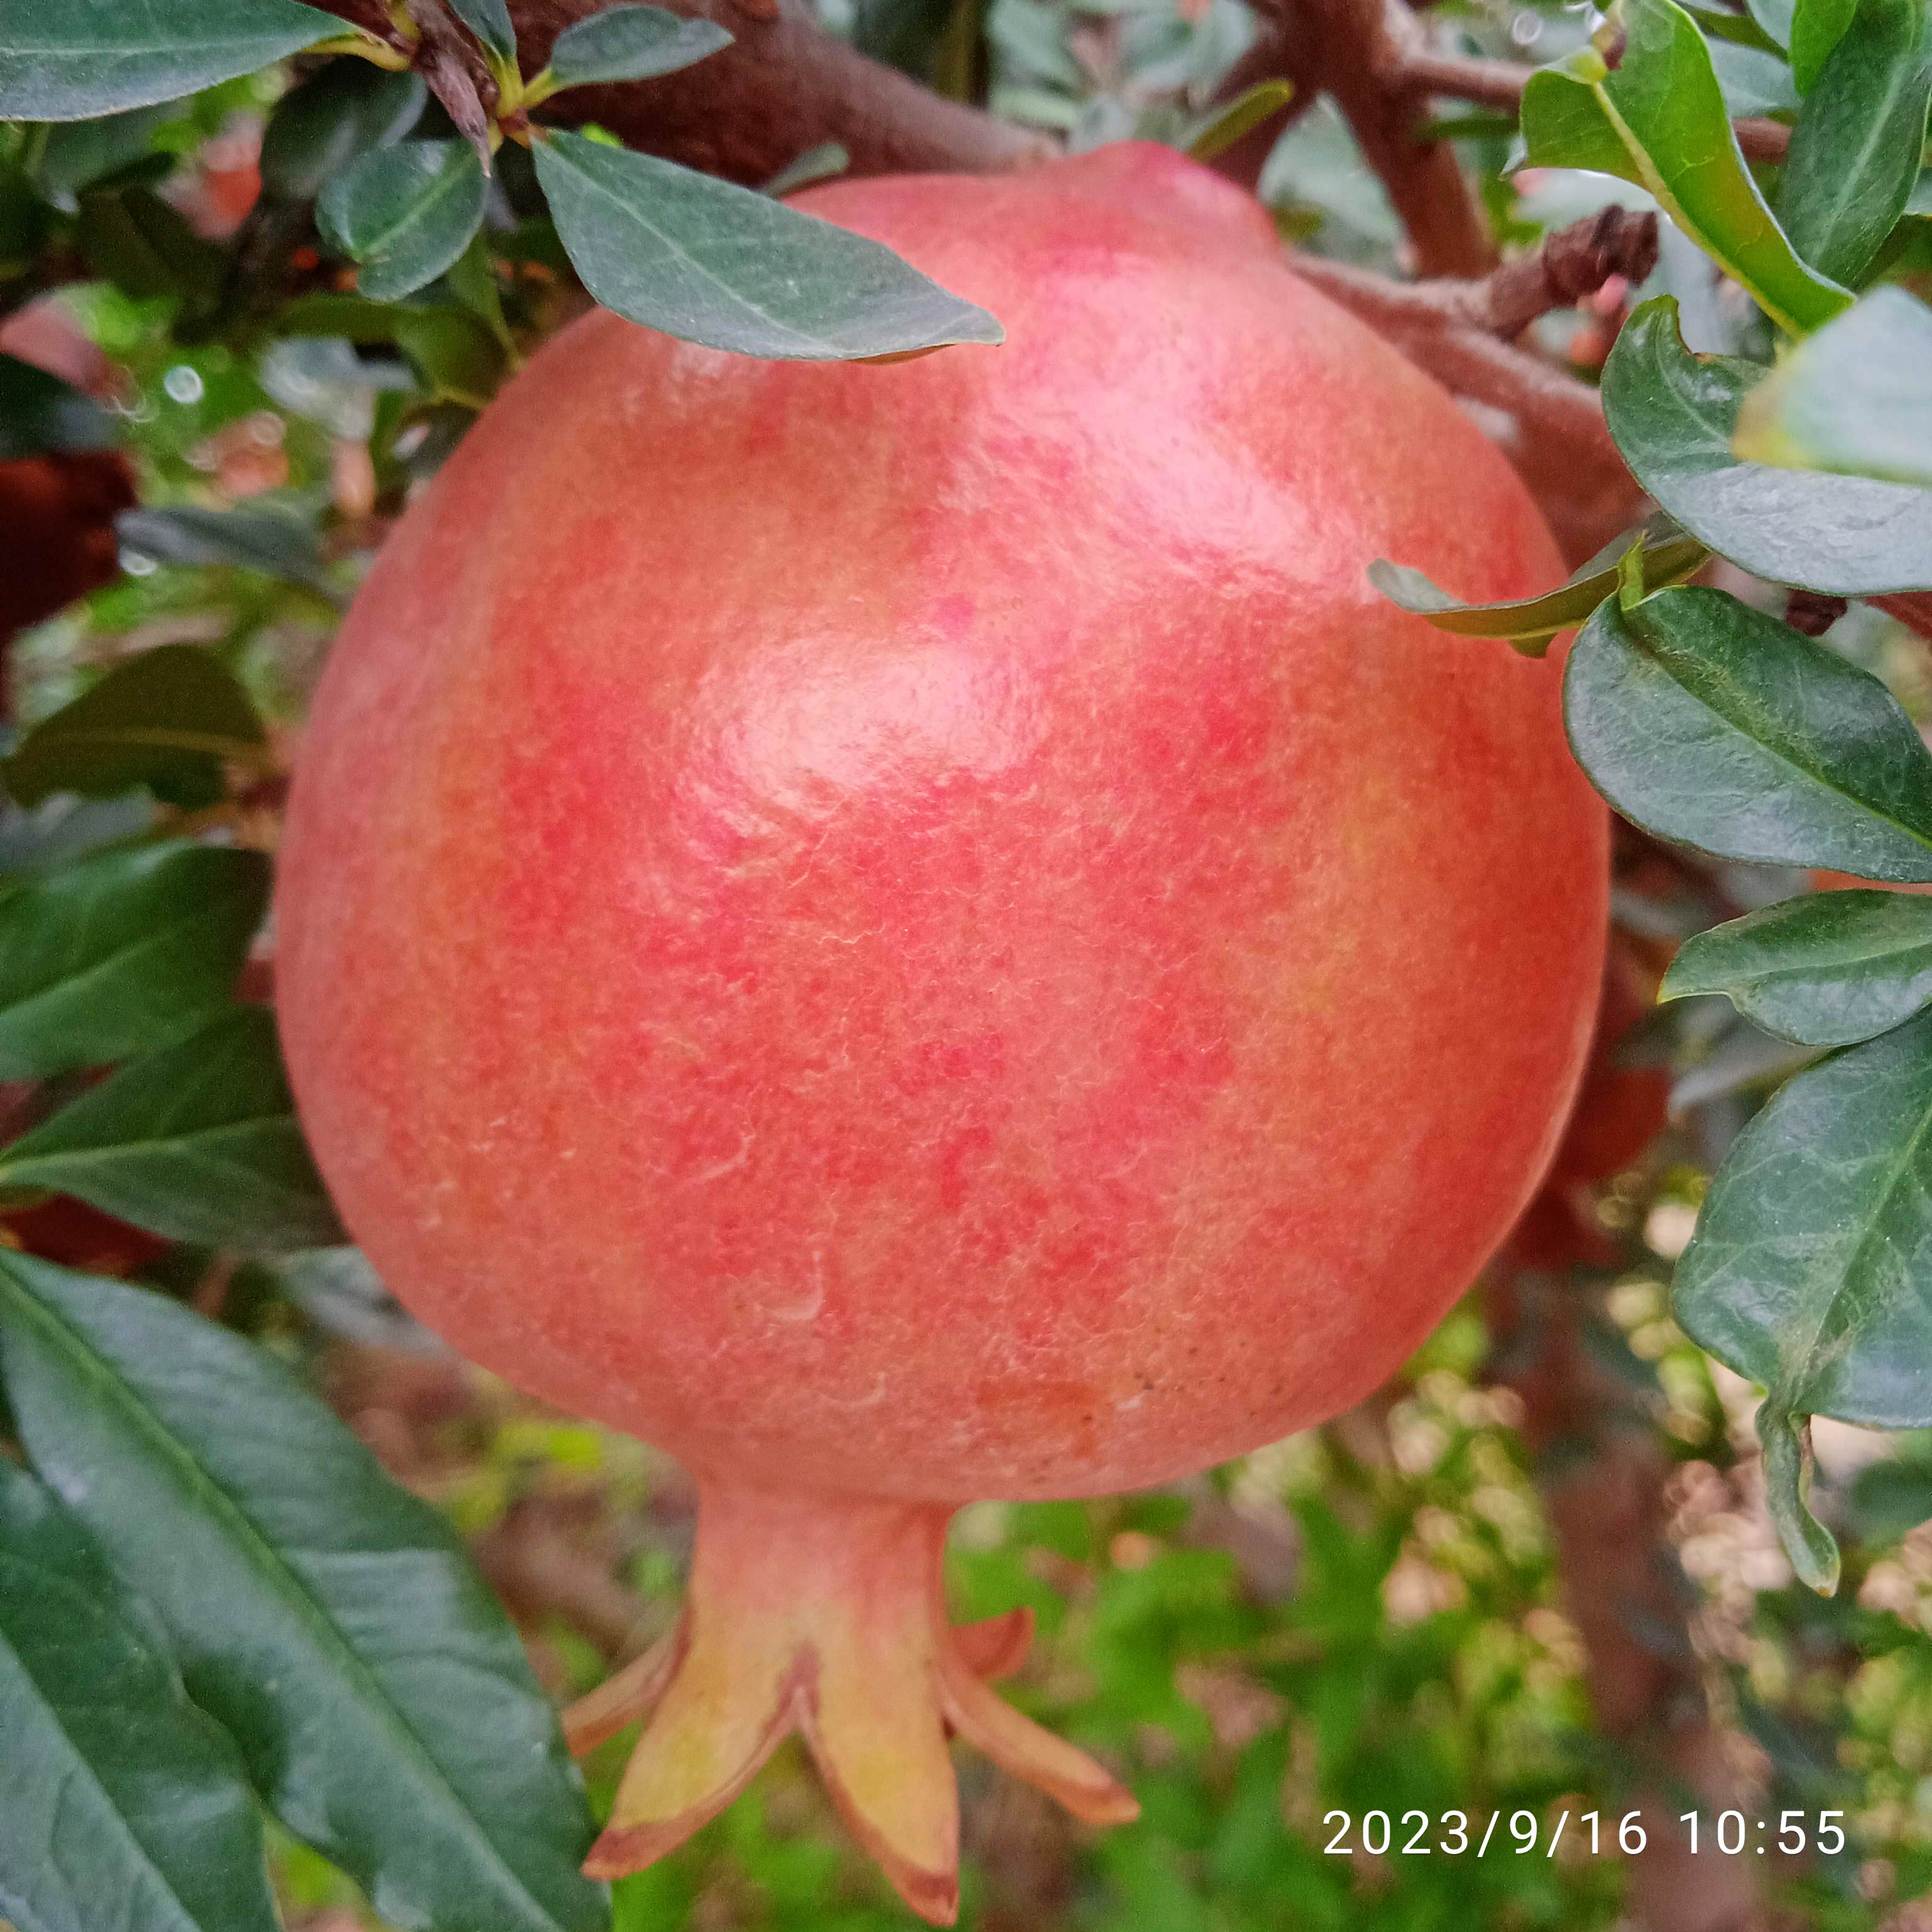
Label: Healthy